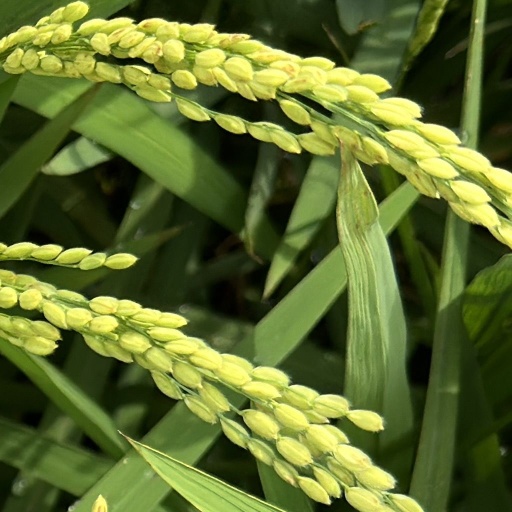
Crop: rice